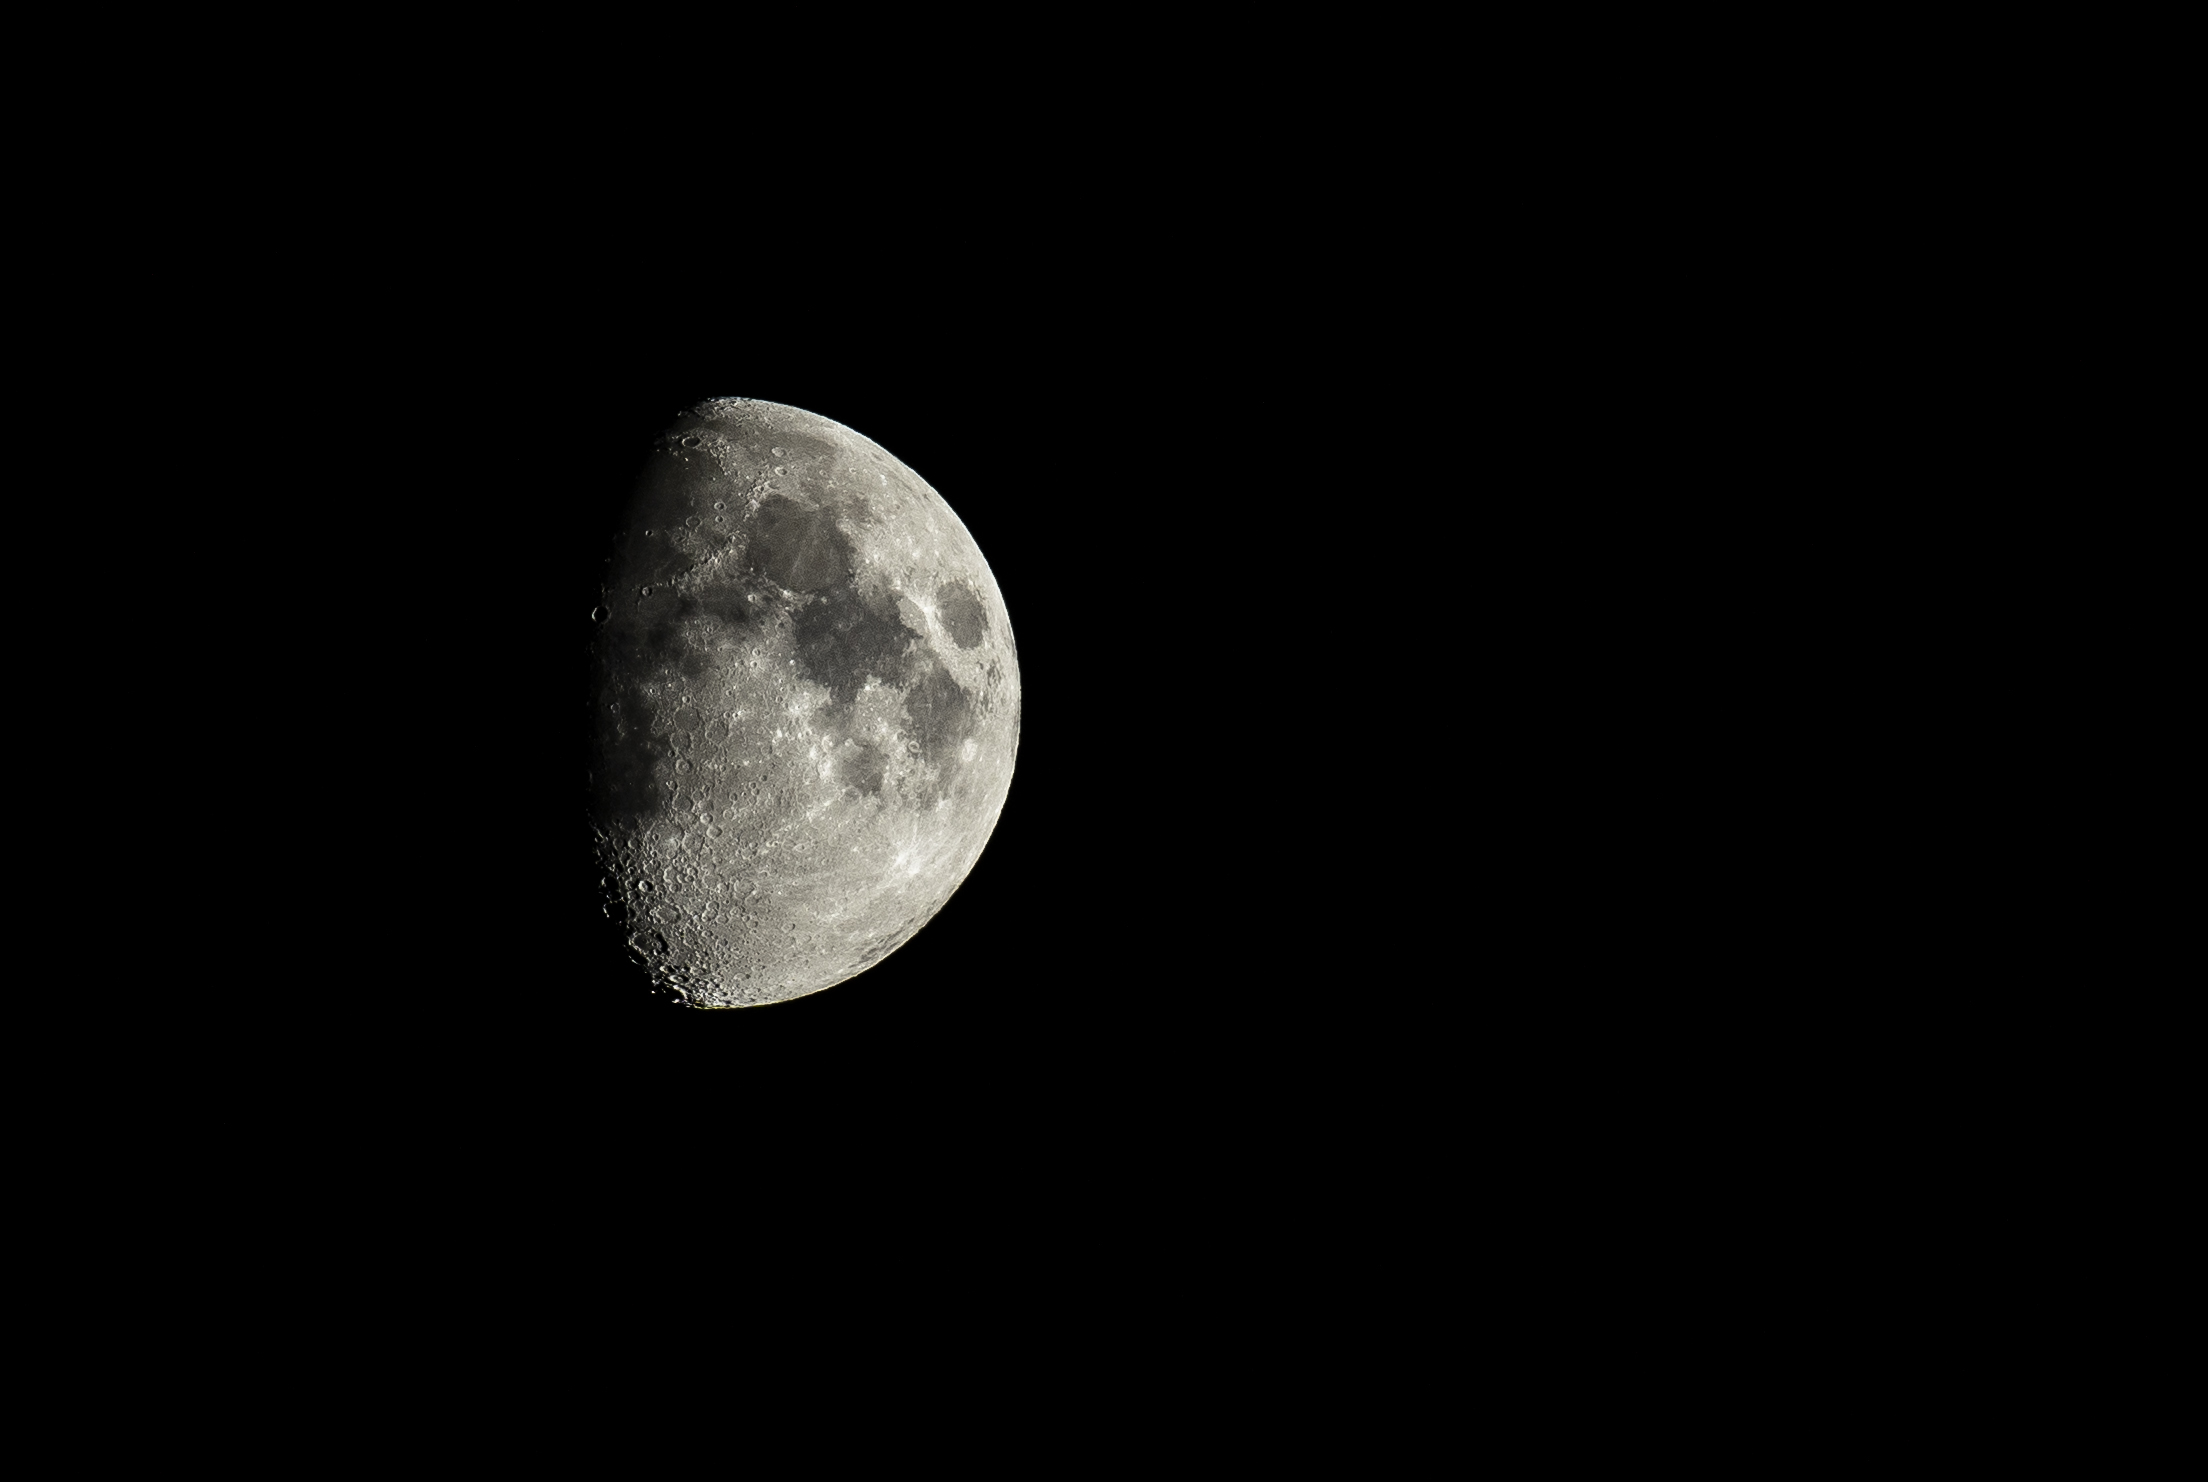
moon, nature, photograph, atmosphere, black, atmospheric phenomenon, astronomical object, darkness, moonlight, celestial event, black and white, sky, astronomy, beauty, monochrome photography, midnight, monochrome, night, stock photography, space, close up, universe, event, font, sphere, outer space, full moon, photography, macro photography